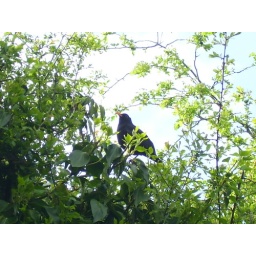
A male blackbird pauses from singing in a Cheshire garden.